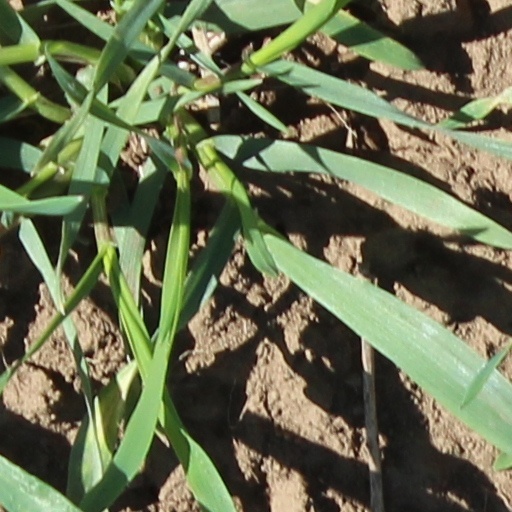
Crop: wheat